Garage punk (fusion genre)

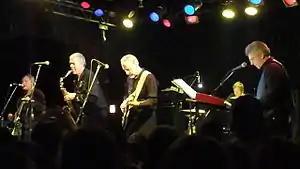
The Sonics are sometimes considered to be the first garage punk band.

Simon Reynolds traces garage punk to American garage rock bands in the 1960s. He explains that mid 1960s garage punk was largely the domain of untrained teenagers who used sonic effects, such as fuzz tones, and relied heavily on riffs. Hann locates the "golden years" of garage punk to 1965–67. The Sonics are credited as a pioneering act in the genre. Critic Tim Sommer wrote: "The Sonics created the template for American garage punk, not to mention crafting the prototype for every punk rock band that thought that three chords and a horny shriek was enough to move a nation."